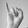
ASL letter: I